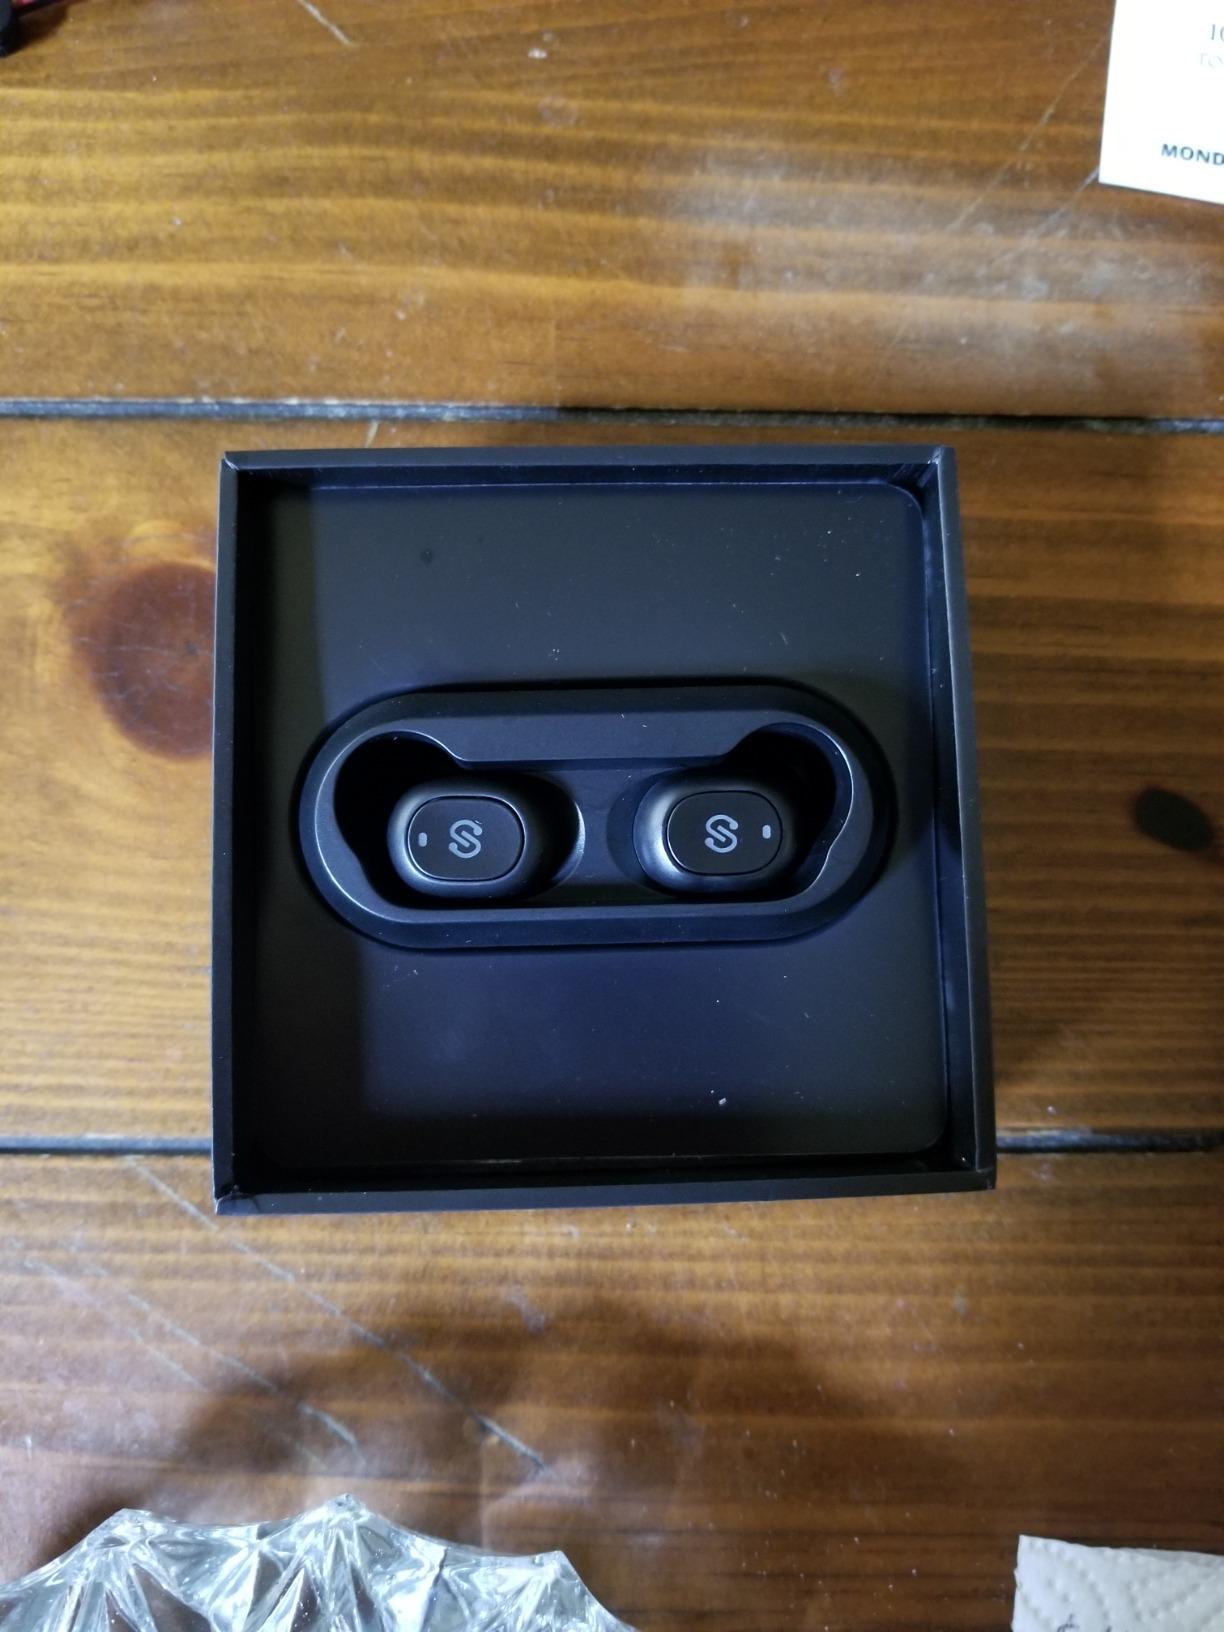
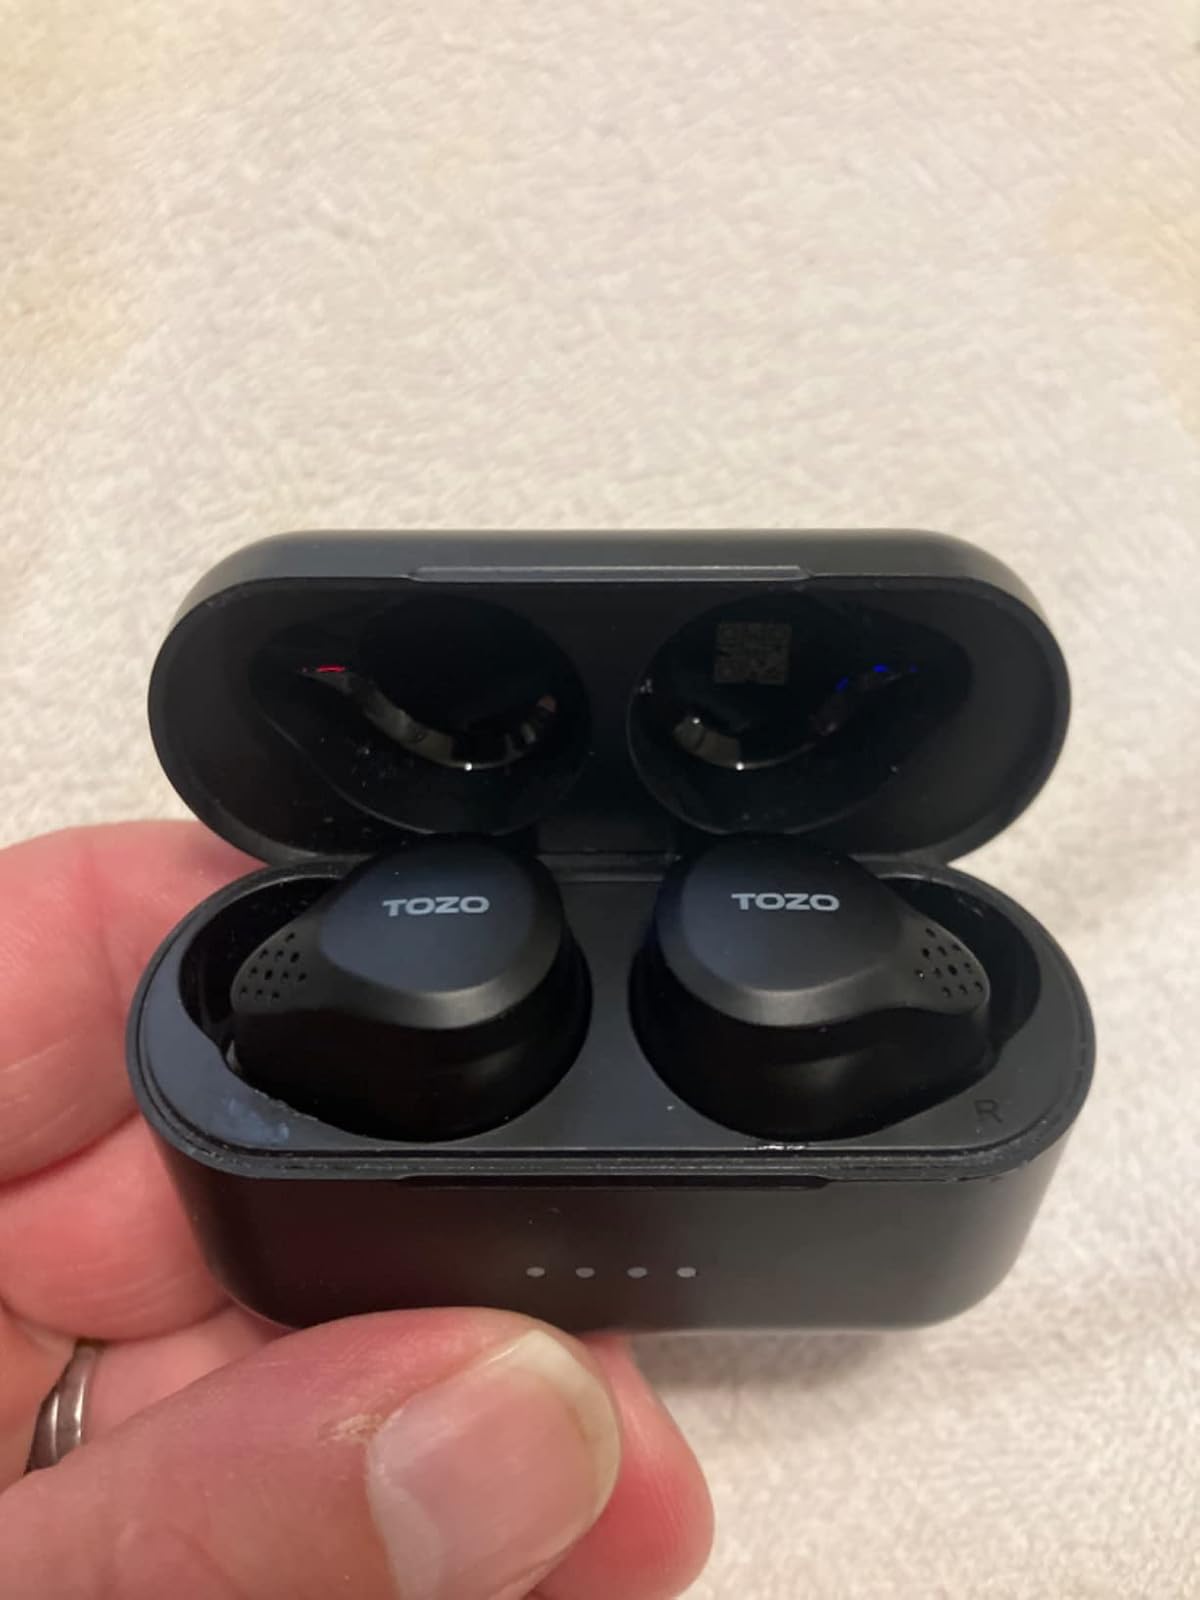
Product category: earbuds
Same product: no